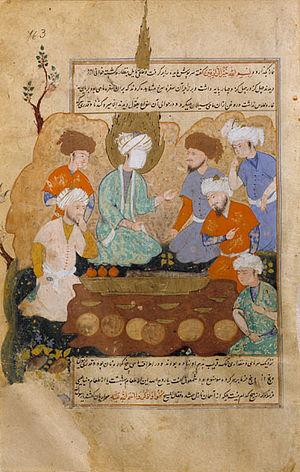
Apôtre est issu du grec Απόστολος Apostolos qui désigne couramment un « envoyé » chargé d'une mission, voire l'accomplissement de celle-ci ou les lettres la décrivant. Dans la Bible grecque des Septante, ce mot est appliqué à des personnes ; il traduit l’hébreu shaliah, « envoyé plénipotentiaire ».
La christologie non chrétienne s'écarte de la christologie traditionnelle, c'est-à-dire issue des différentes confessions du christianisme. D'autres religions, comme l'islam ou l'hindouisme, étudient le personnage et les actes de Jésus de Nazareth selon leur propre foi. L'Afrique, pour sa part, repense la personne du Christ à la lumière de ses traditions.